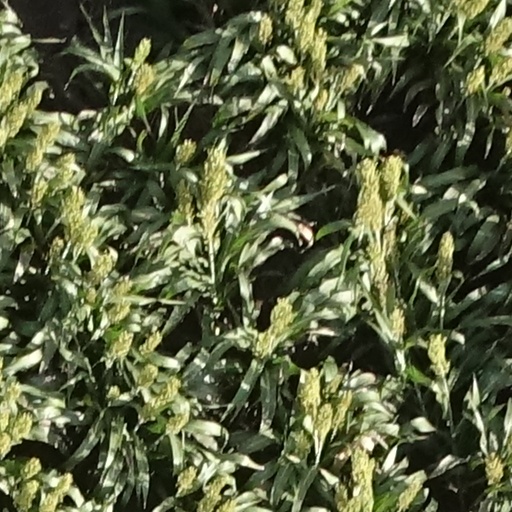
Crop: sorghum